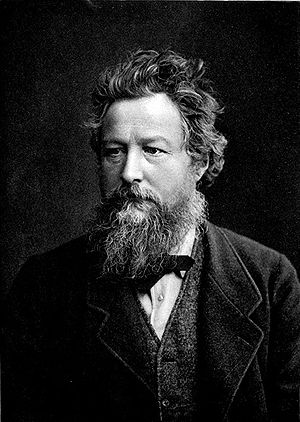
William Morris / Trykkeriet og forlaget Kelmscott Press
William Morris, forlægger.
William Morris var en engelsk kunstner, forfatter, socialist og aktivist. Han var en af grundlæggerne af den britiske formgivningsbevægelse Arts and Crafts. Han er kendt som formgiver af tapeter og stoffer, lyriker, forfatter af fiktion og en foregangsmand inden for den engelske socialistbevægelse.